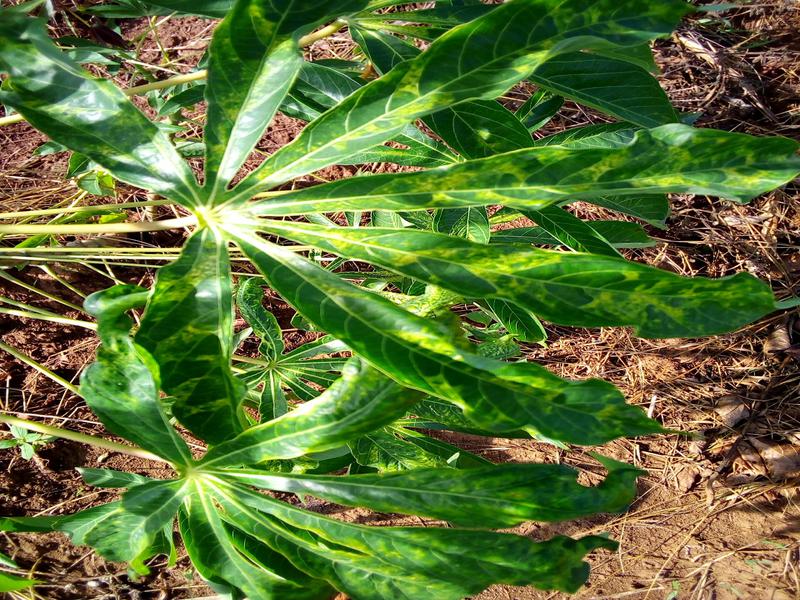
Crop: cassava
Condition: mosaic_disease